Joseph Freiherr von Eichendorff

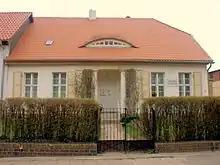
Eichendorff residence in Köthen, where he lived from April to October 1855

With his literary figure of the "Good-for-Nothing" Eichendorff created "the" paradigm of the wanderer. The motif itself had been central to romanticism since Wilhelm Heinrich Wackenroder and Ludwig Tieck undertook their famous "Pfingstwanderung" (Whitsun excursion) in the Fichtel Mountains in 1793, an event that began the Romantic movement. Travels through Germany, Austria, and France rounded off Eichendorff's education, however, he himself was not much of a hiker. Apart from some extensive marches on foot during his school and college days (for example from Halle to Leipzig, to see popular actor Iffland), he only undertook one lengthy tour, traversing for seventeen days the Harz mountains with his brother in 1805, a trip partly undertaken using the stagecoach, as witnessed by his diary. Eichendorff was less of a romantic wanderer, but rather displaced again and again by changes of location necessitated by his official activities. The following trips, mainly undertaken by coach or boat, are documented: